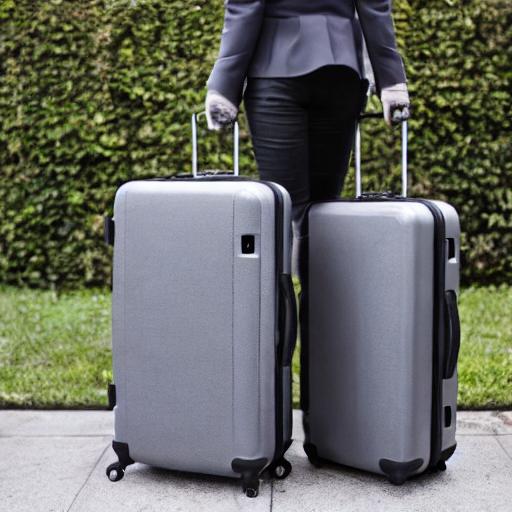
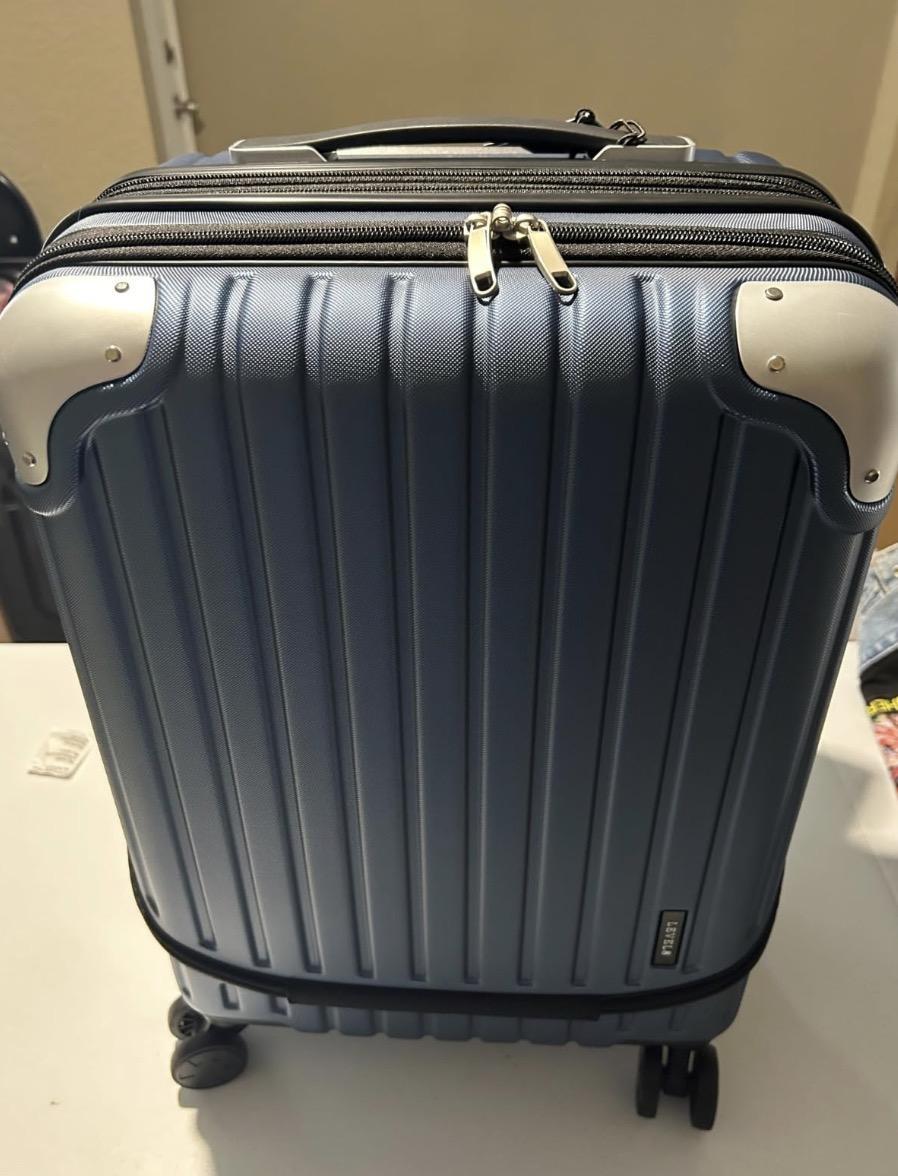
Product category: items_tea
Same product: no